Eleanor Roosevelt

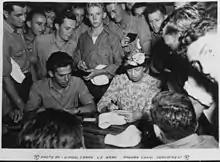
Roosevelt visiting troops

In contrast to her usual support of African-American rights, the "sundown town" Eleanor, in West Virginia, was named for her and was established in 1934 when she and Franklin visited the county and developed it as a test site for families. As a "sundown town", like other Franklin Roosevelt towns around the nation (such as Greenbelt, Greenhills, Greendale, Hanford, or Norris), it was for whites only. It was established as a New Deal project.